Question: What is he doing?
Tambaya: Me yakeyi?
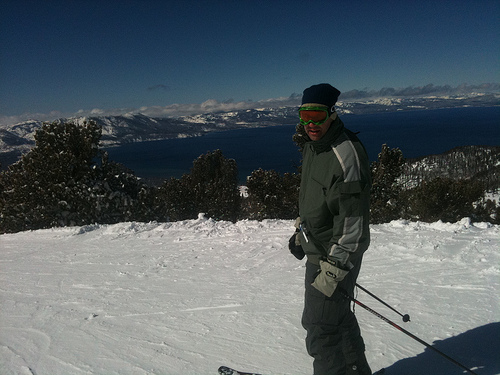
Answer: Skiing.
Amsa: Gudun ƙanƙara.